Theodore Haak

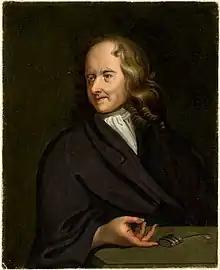
Portrait of Theodore Haak by Sylvester Harding.

Theodore Haak (1605 in – 1690 in London) was a German Calvinist scholar, resident in England in later life. Haak's communications abilities and interests in the new science provided the backdrop for convening the "1645 Group", a precursor of the Royal Society.